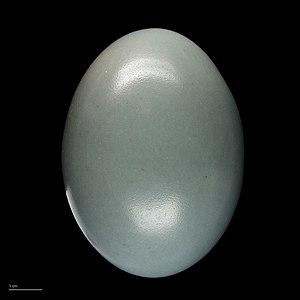
Le Grand Tinamou est une espèce d'oiseau de la famille des Tinamidae.